Church of St. Nicholas in Tolmachi

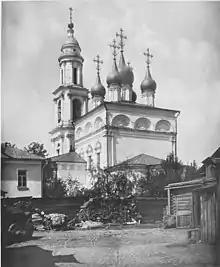
A photo of the church taken in 1883

The initial version of the church was wooden, as mentioned in a 1625 parish book. In March 1687, Patriarch Joachim visited the church for mass, which generally indicated the parish had nobles and highly regarded individuals as members. In 1697, a parishioner of the Resurrection Church in Kadashi, Longin Dobrynin, built the five-domed stone church in place of the wooden one.